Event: Nepal Earthquake
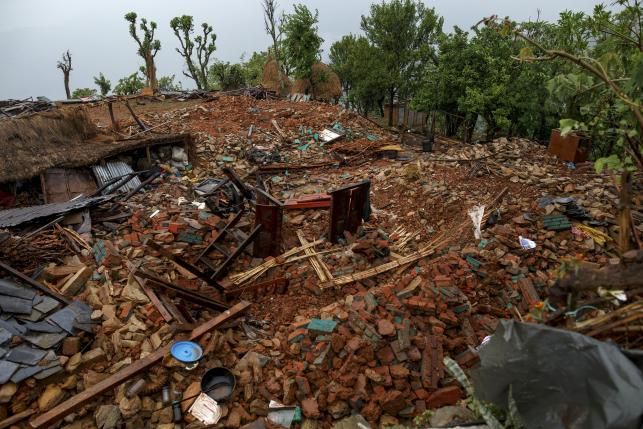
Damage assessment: damage